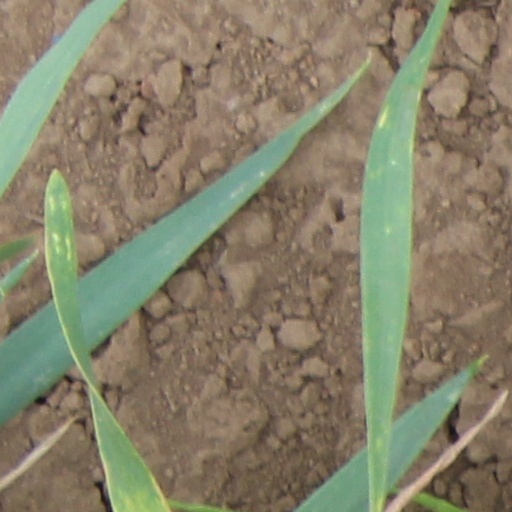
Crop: wheat